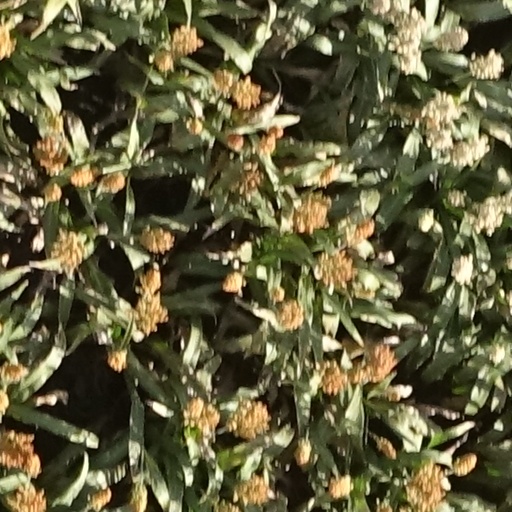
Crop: sorghum